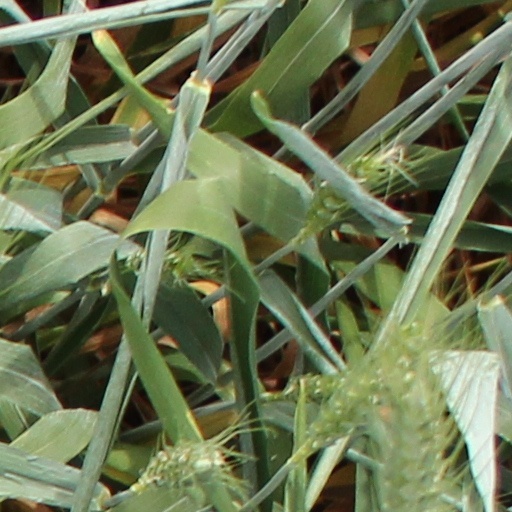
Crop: wheat